Amitraz

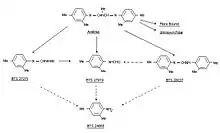
Figure 4; Amitraz Metabolism in Plants

In plants the biotransformation of amitraz proceeds very rapidly. The predominant metabolites detected are N-(2,4-dimethylphenyl)-N'-methylformamidine (BST 27 271) and 2,4-dimethylformanilide (BST 27 919).